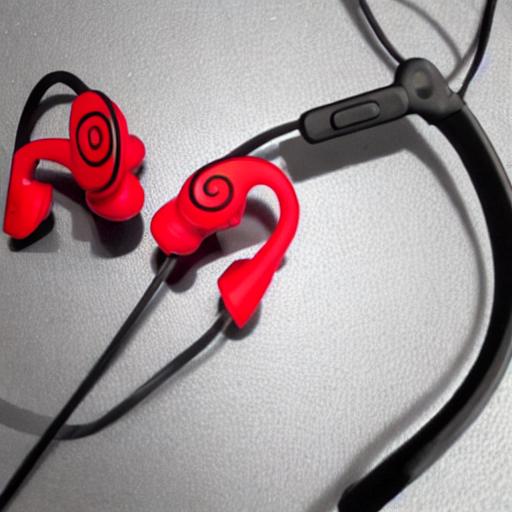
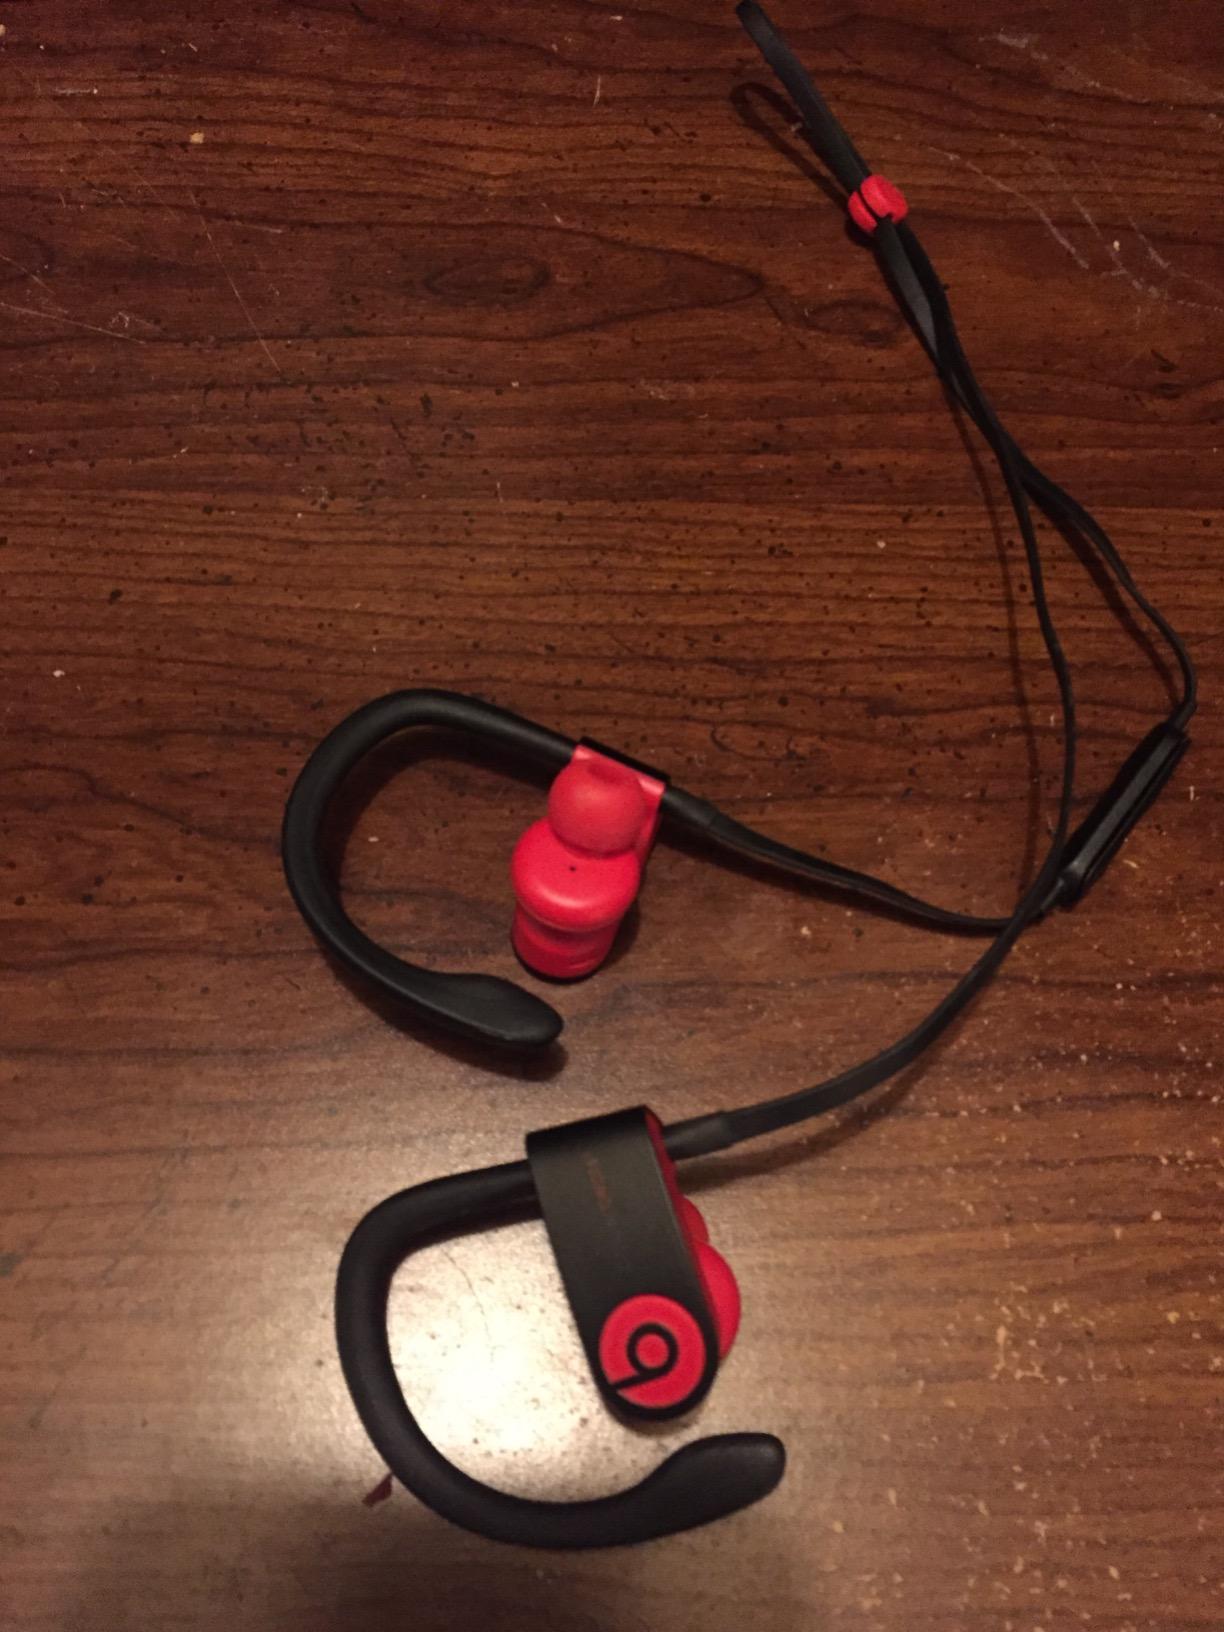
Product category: earbuds
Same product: no